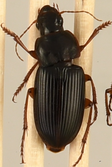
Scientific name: Harpalus pensylvanicus
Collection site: Konza Prairie Agroecosystem NEON (KONA), plot KONA_001